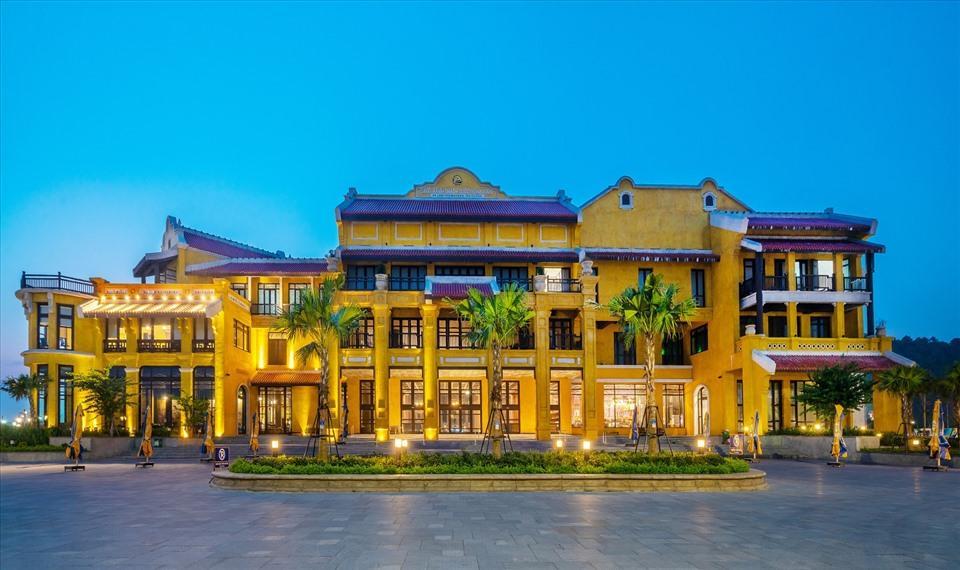
có một toà nhà lớn màu vàng ở trong khung hình